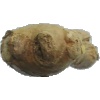
Label: Ginger Root 1